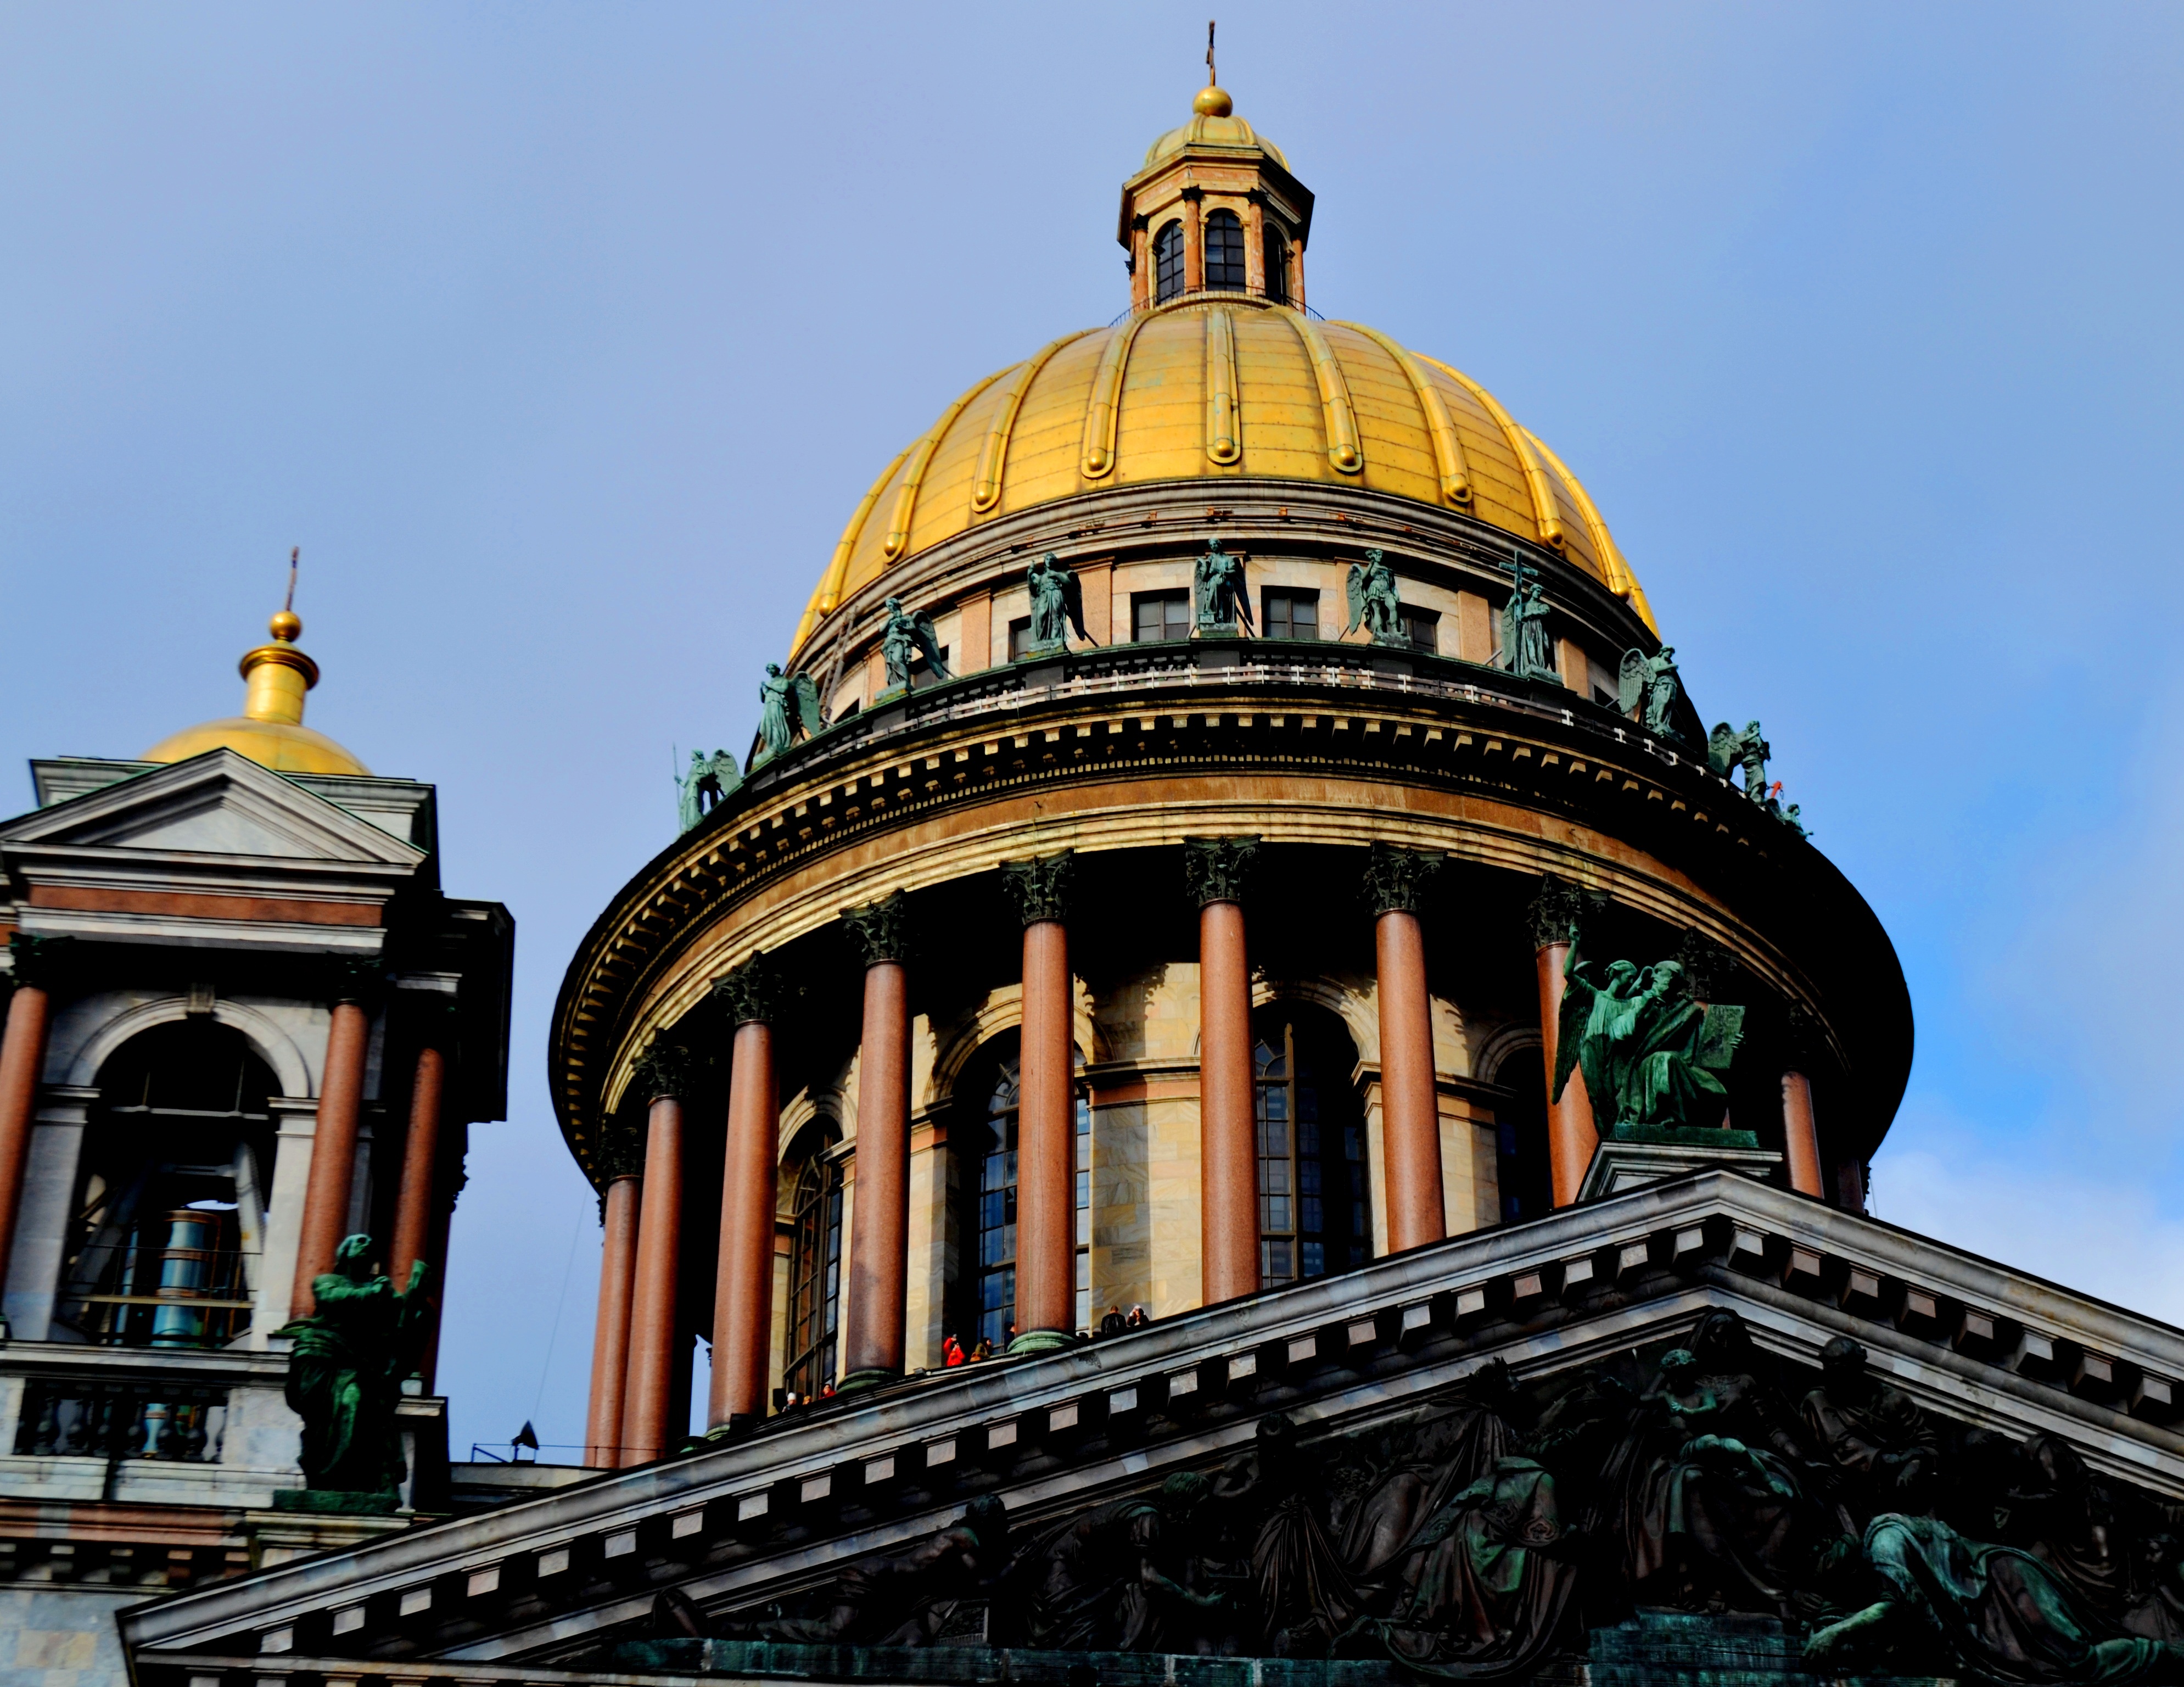
architecture, building, landmark, facade, cathedral, place of worship, peter, basilica, dome, saint isaac's cathedral